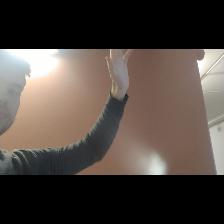
Label: Human